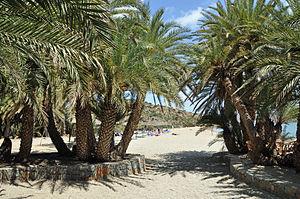
La plage et la palmeraie de Vai (Crète, Grèce)